Joseph H. Davis (painter)

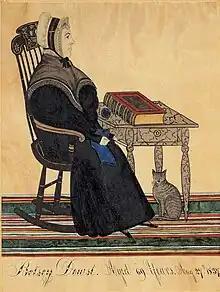
"Betsey Dowst," 1837, watercolor, pencil, and ink on paper, in the collection of the American Folk Art Museum. Individuals are often displayed alongside prized possessions such as books and pets.

Art historians have been able to reconstruct his movements during his brief career as an itinerant artist because of the calligraphic inscriptions Davis would include at the foot of his pictures, usually giving the name and age of his sitters. The sitters are then cross-referenced through external sources, establishing their (and the artist’s) location at the time of the painting.